Frans Francken III

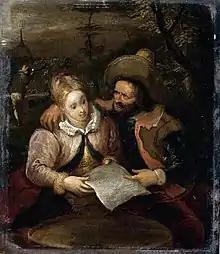
"A Young Lady and a Cavalier Holding a Letter"

Frans Francken III (1607–1667) was a Flemish Baroque painter and the best known member of the fourth generation of the Francken family of artists.